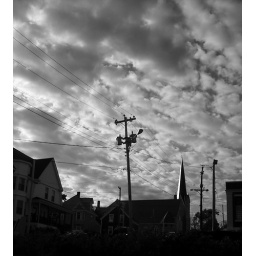
heaven, in black and white